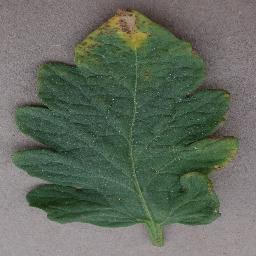
Label: Tomato___Bacterial_spot